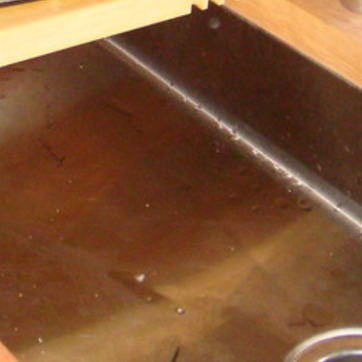
Material: metal